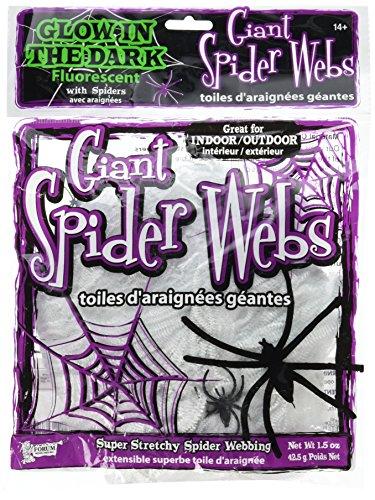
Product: Forum Novelties Glow in The Dark Super Stretchy Giant Spider Webs
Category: Toys & Games | Party Supplies
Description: Unit Of Measure: 1 pieces.
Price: $4.33
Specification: ProductDimensions:8.3x8.2x1.2inches|ItemWeight:0.64ounces|ShippingWeight:0.64ounces(Viewshippingratesandpolicies)|ASIN:B01IDT0BCG|Itemmodelnumber:69774|Manufacturerrecommendedage:4-7years